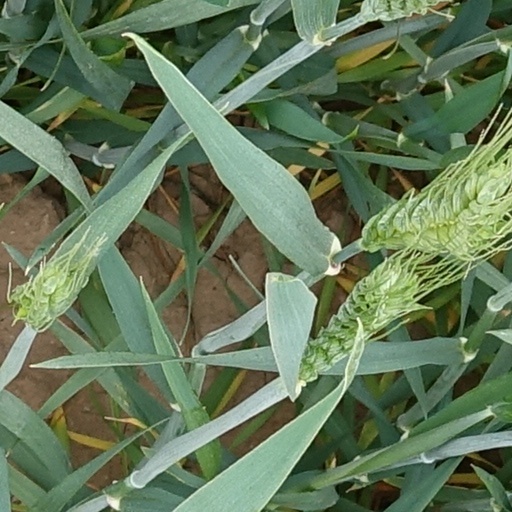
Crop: wheat